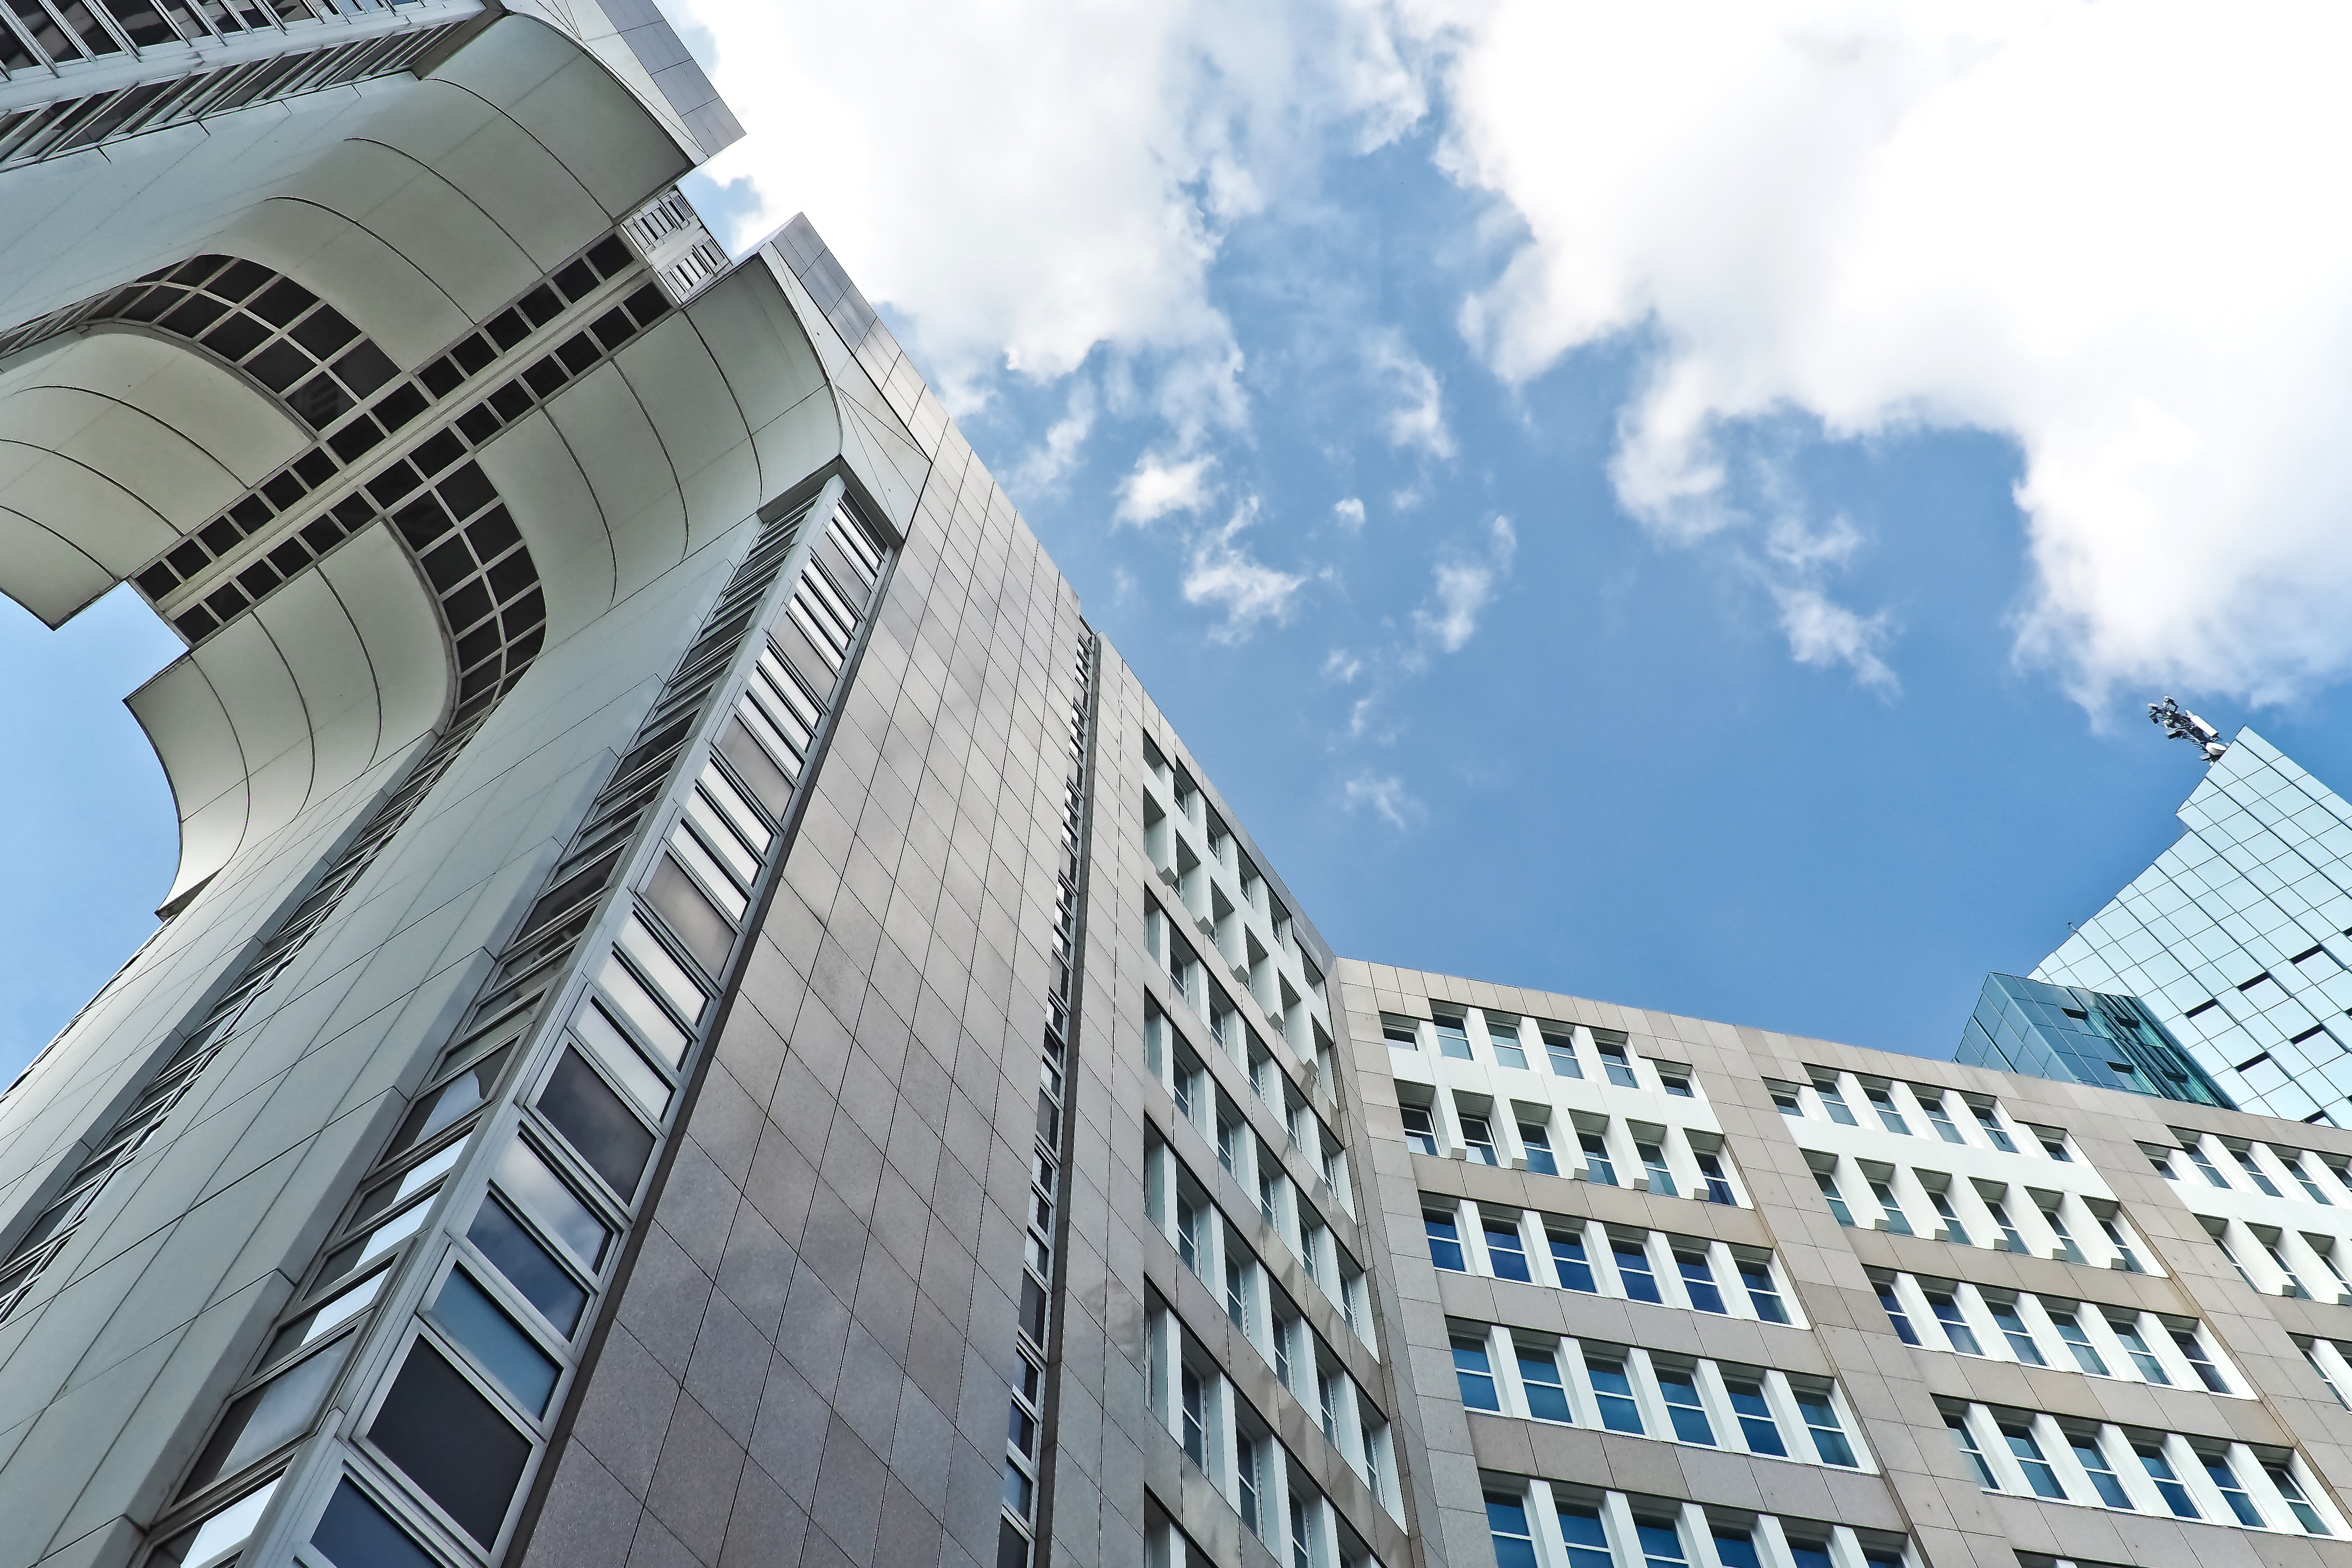
architecture, sky, skyline, window, perspective, building, city, home, skyscraper, cityscape, downtown, arch, high, tower, landmark, facade, blue, modern, goal, office building, tower block, futuristic, modern architecture, clouds, archway, headquarters, metropolis, imposing, low angle shot, dusseldorf, spectacular building form, urban area, human settlement